Hill Complex Historic District

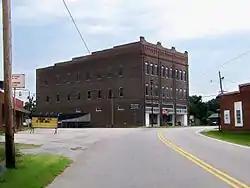

Hill Complex Historic District is a national historic district located at Sharon, York County, South Carolina. It encompasses four contributing buildings in Sharon. The buildings are commercial, industrial, and residential buildings built by William Lawrence Hill between about 1890 and 1925. The buildings are the William L. Hill House (c. 1890), W. L. Hill Cotton Gin (c. 1925), W. L. Hill Cotton Warehouse and Dock (c. 1920), and the separately listed W.L. Hill Store (1913).